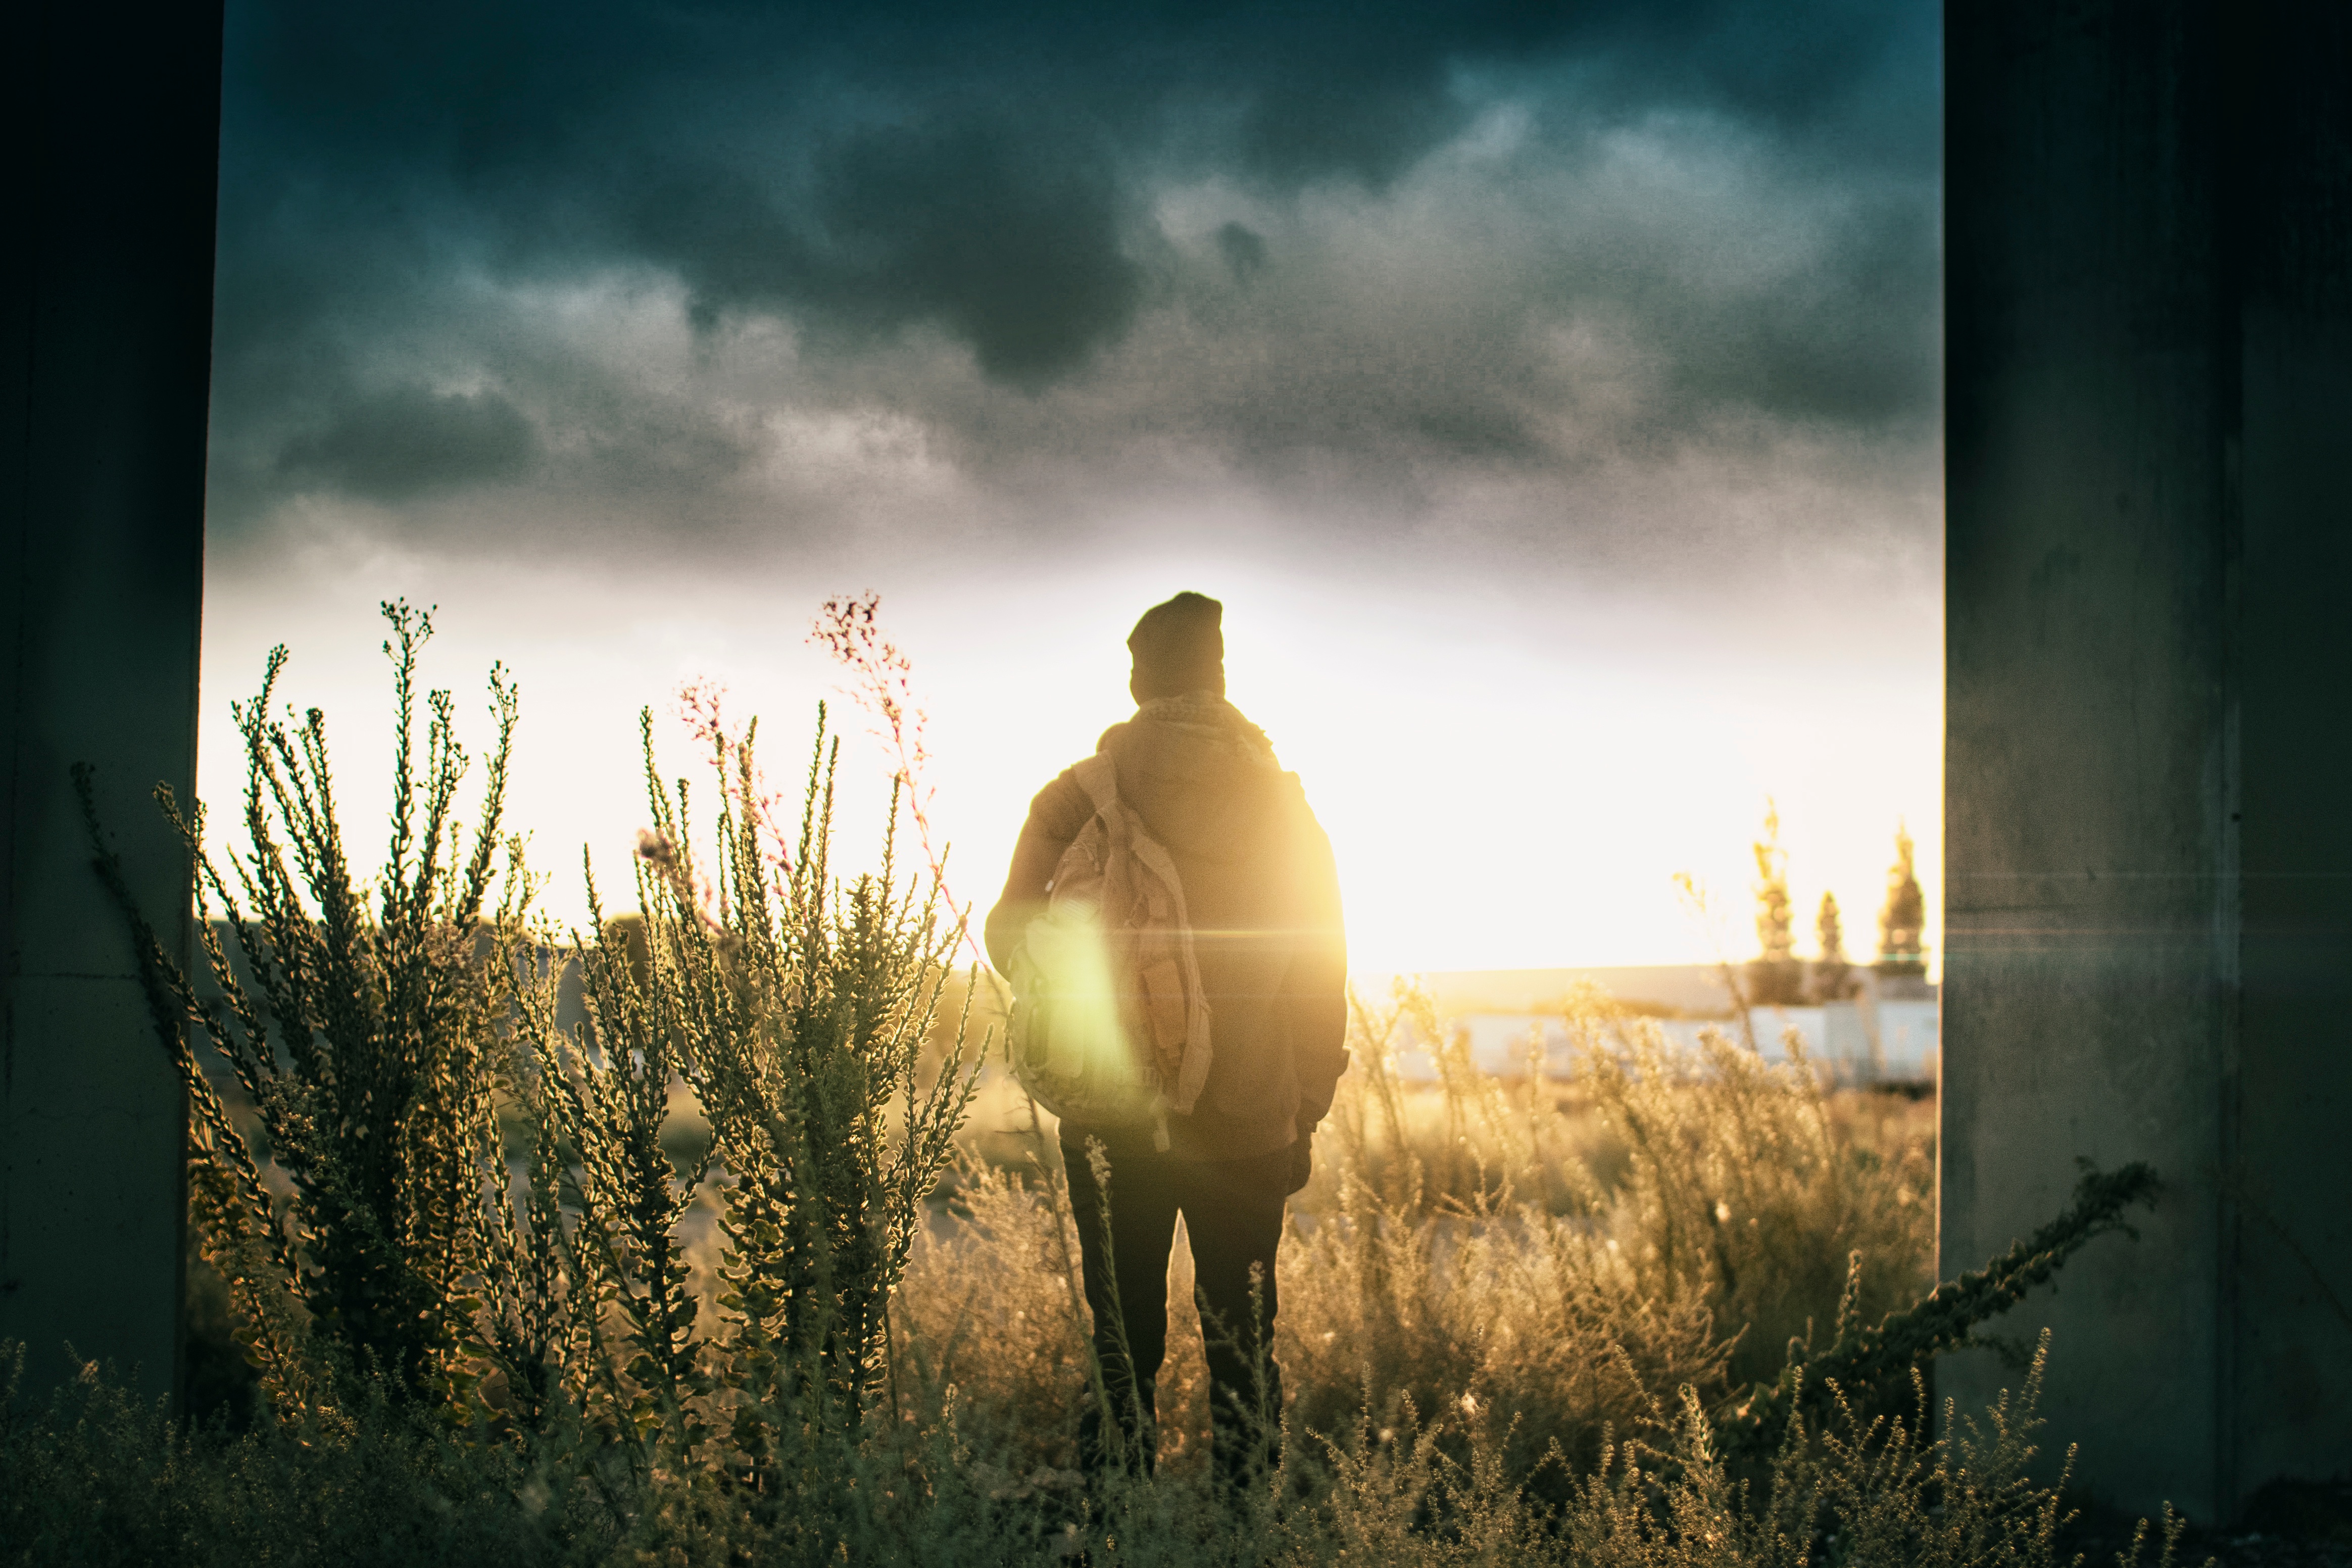
tree, nature, grass, light, cloud, sky, sun, sunset, sunlight, morning, evening, reflection, darkness, photograph, image, atmospheric phenomenon, computer wallpaper